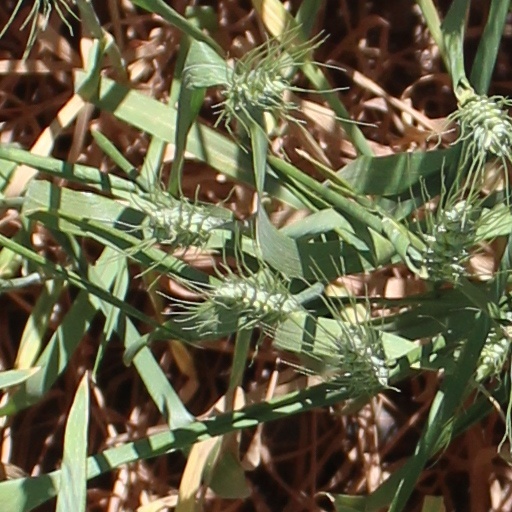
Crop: wheat